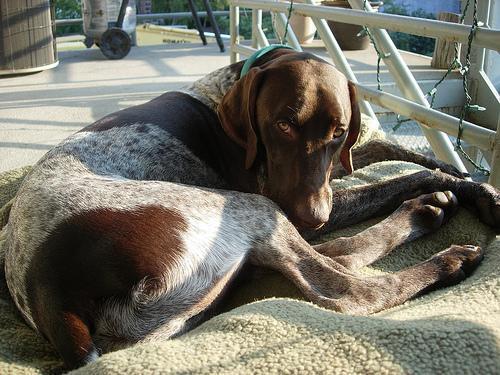
German_short-haired_pointer